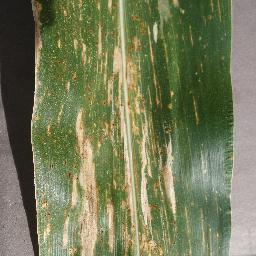
Label: Corn___Cercospora_leaf_spot Gray_leaf_spot